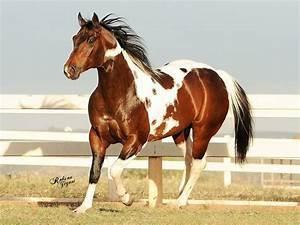
horse